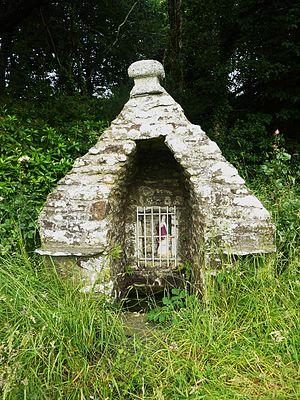
Collorec
Collorec [kɔlɔʁɛk] est une commune du département du Finistère, dans la région Bretagne, en France.